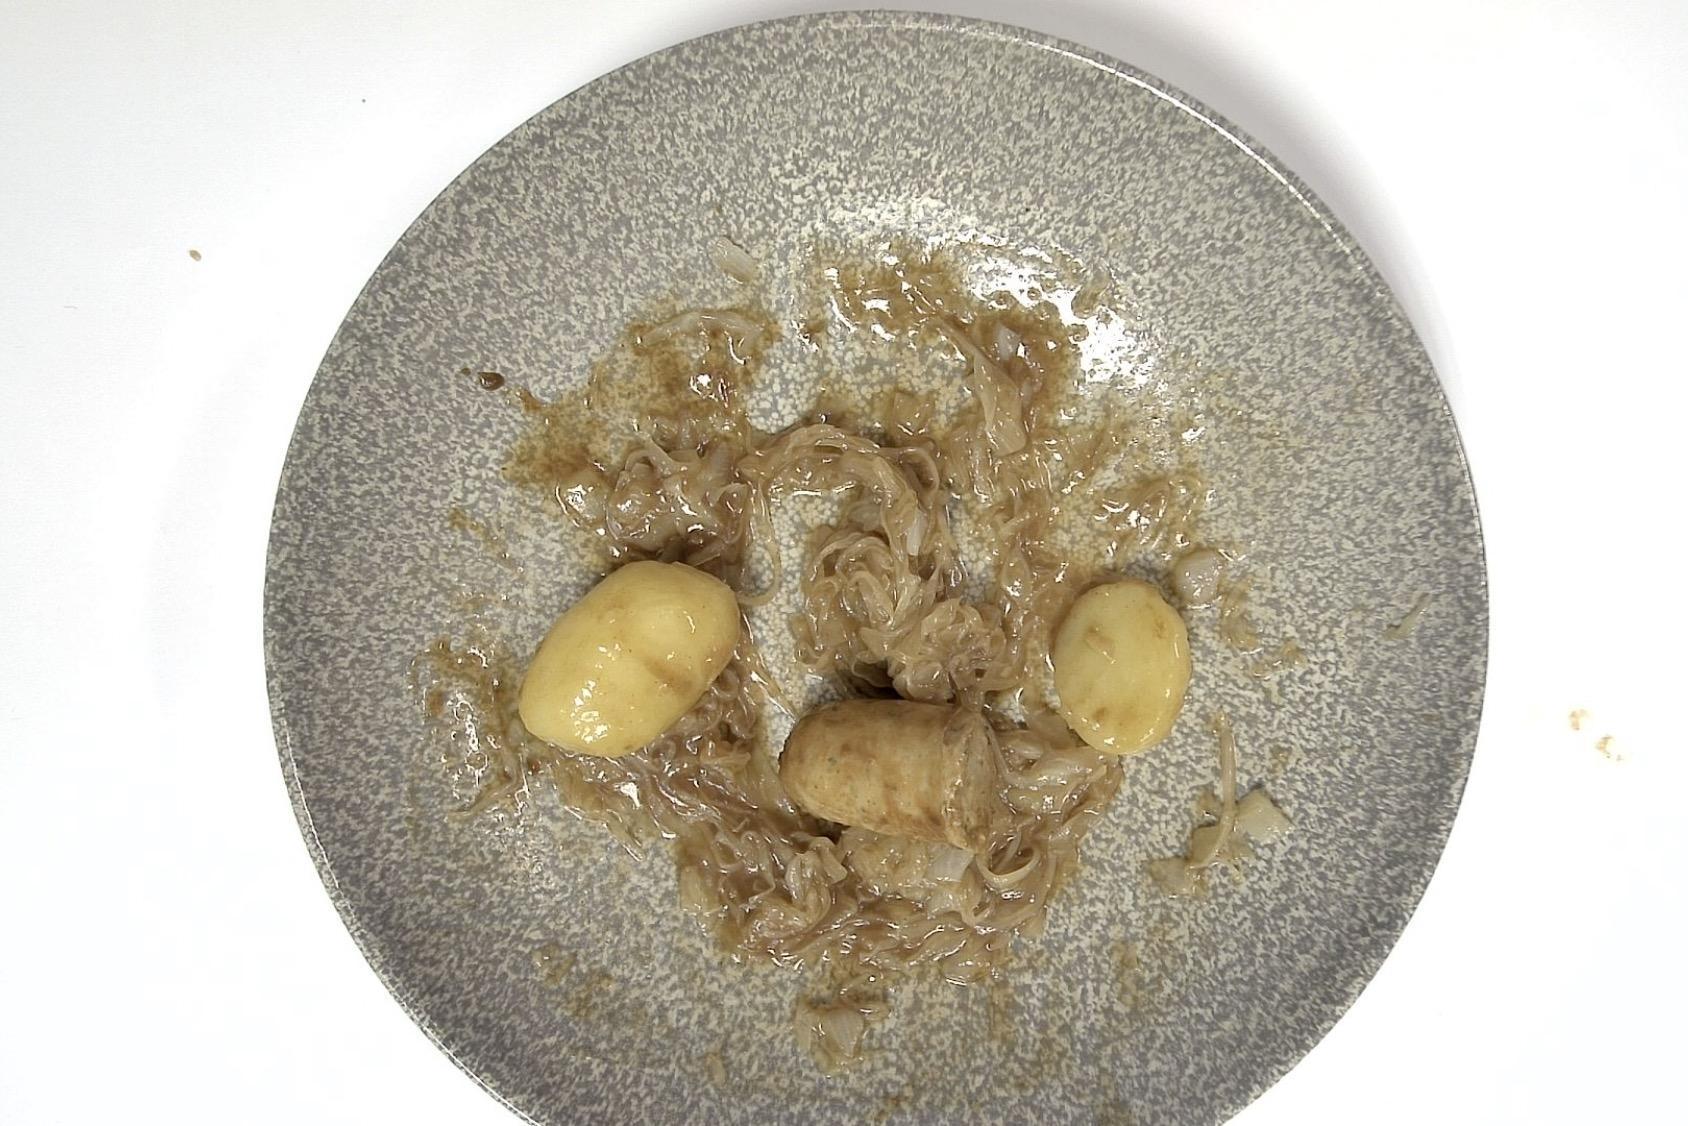
Dish: Rostbratwurst mit Sauerkraut und Kartoffeln an Brauner Sauce
Portion size: Normale Portion
Ingredients: potatoes, sauerkraut, brown-sauce, grilled-sausage
Weight as served: 325 g
Energy as served: 326,570 kcal (1.363,620 kJ)
Fat: 19,630 g (saturated: 6,490 g)
Carbohydrates: 23,745 g (sugar: 8,215 g)
Protein: 11,855 g
Salt: 5,430 g
Weight after return: 195 g
Energy after return: 195,942 kcal